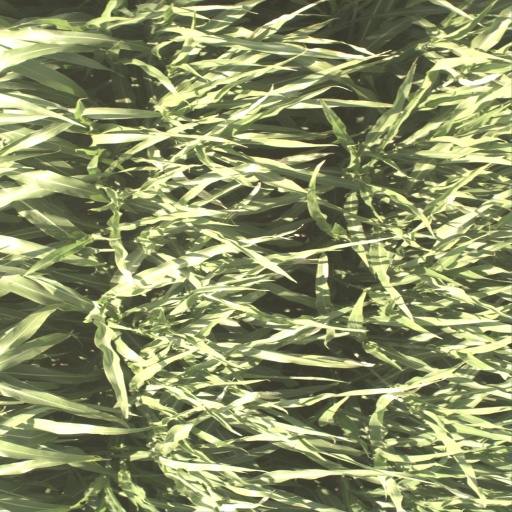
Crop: sorghum